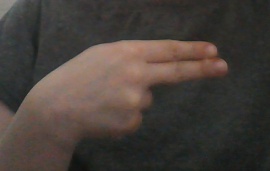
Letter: ain